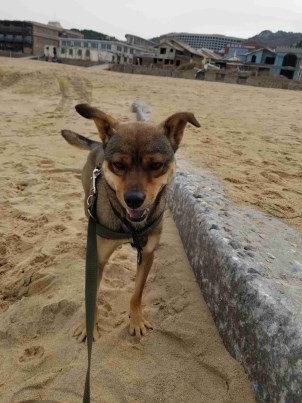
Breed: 3336-n000121-chinese_rural_dog